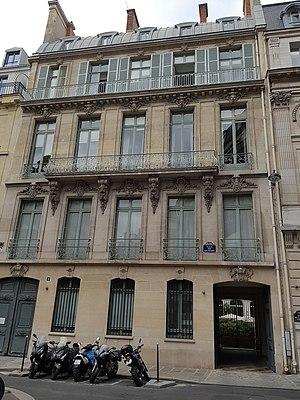
4, place des Saussaies, Paris 8e.
La place des Saussaies est une place du 8ᵉ arrondissement de Paris.